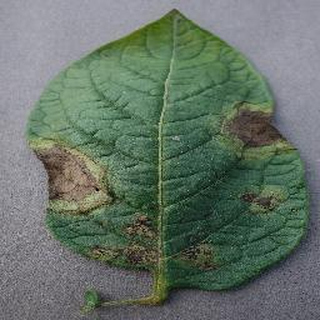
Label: potato_late_blight